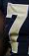
Number: 7